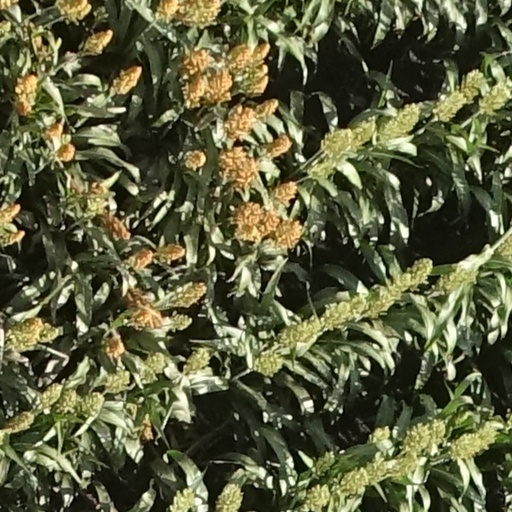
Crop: sorghum